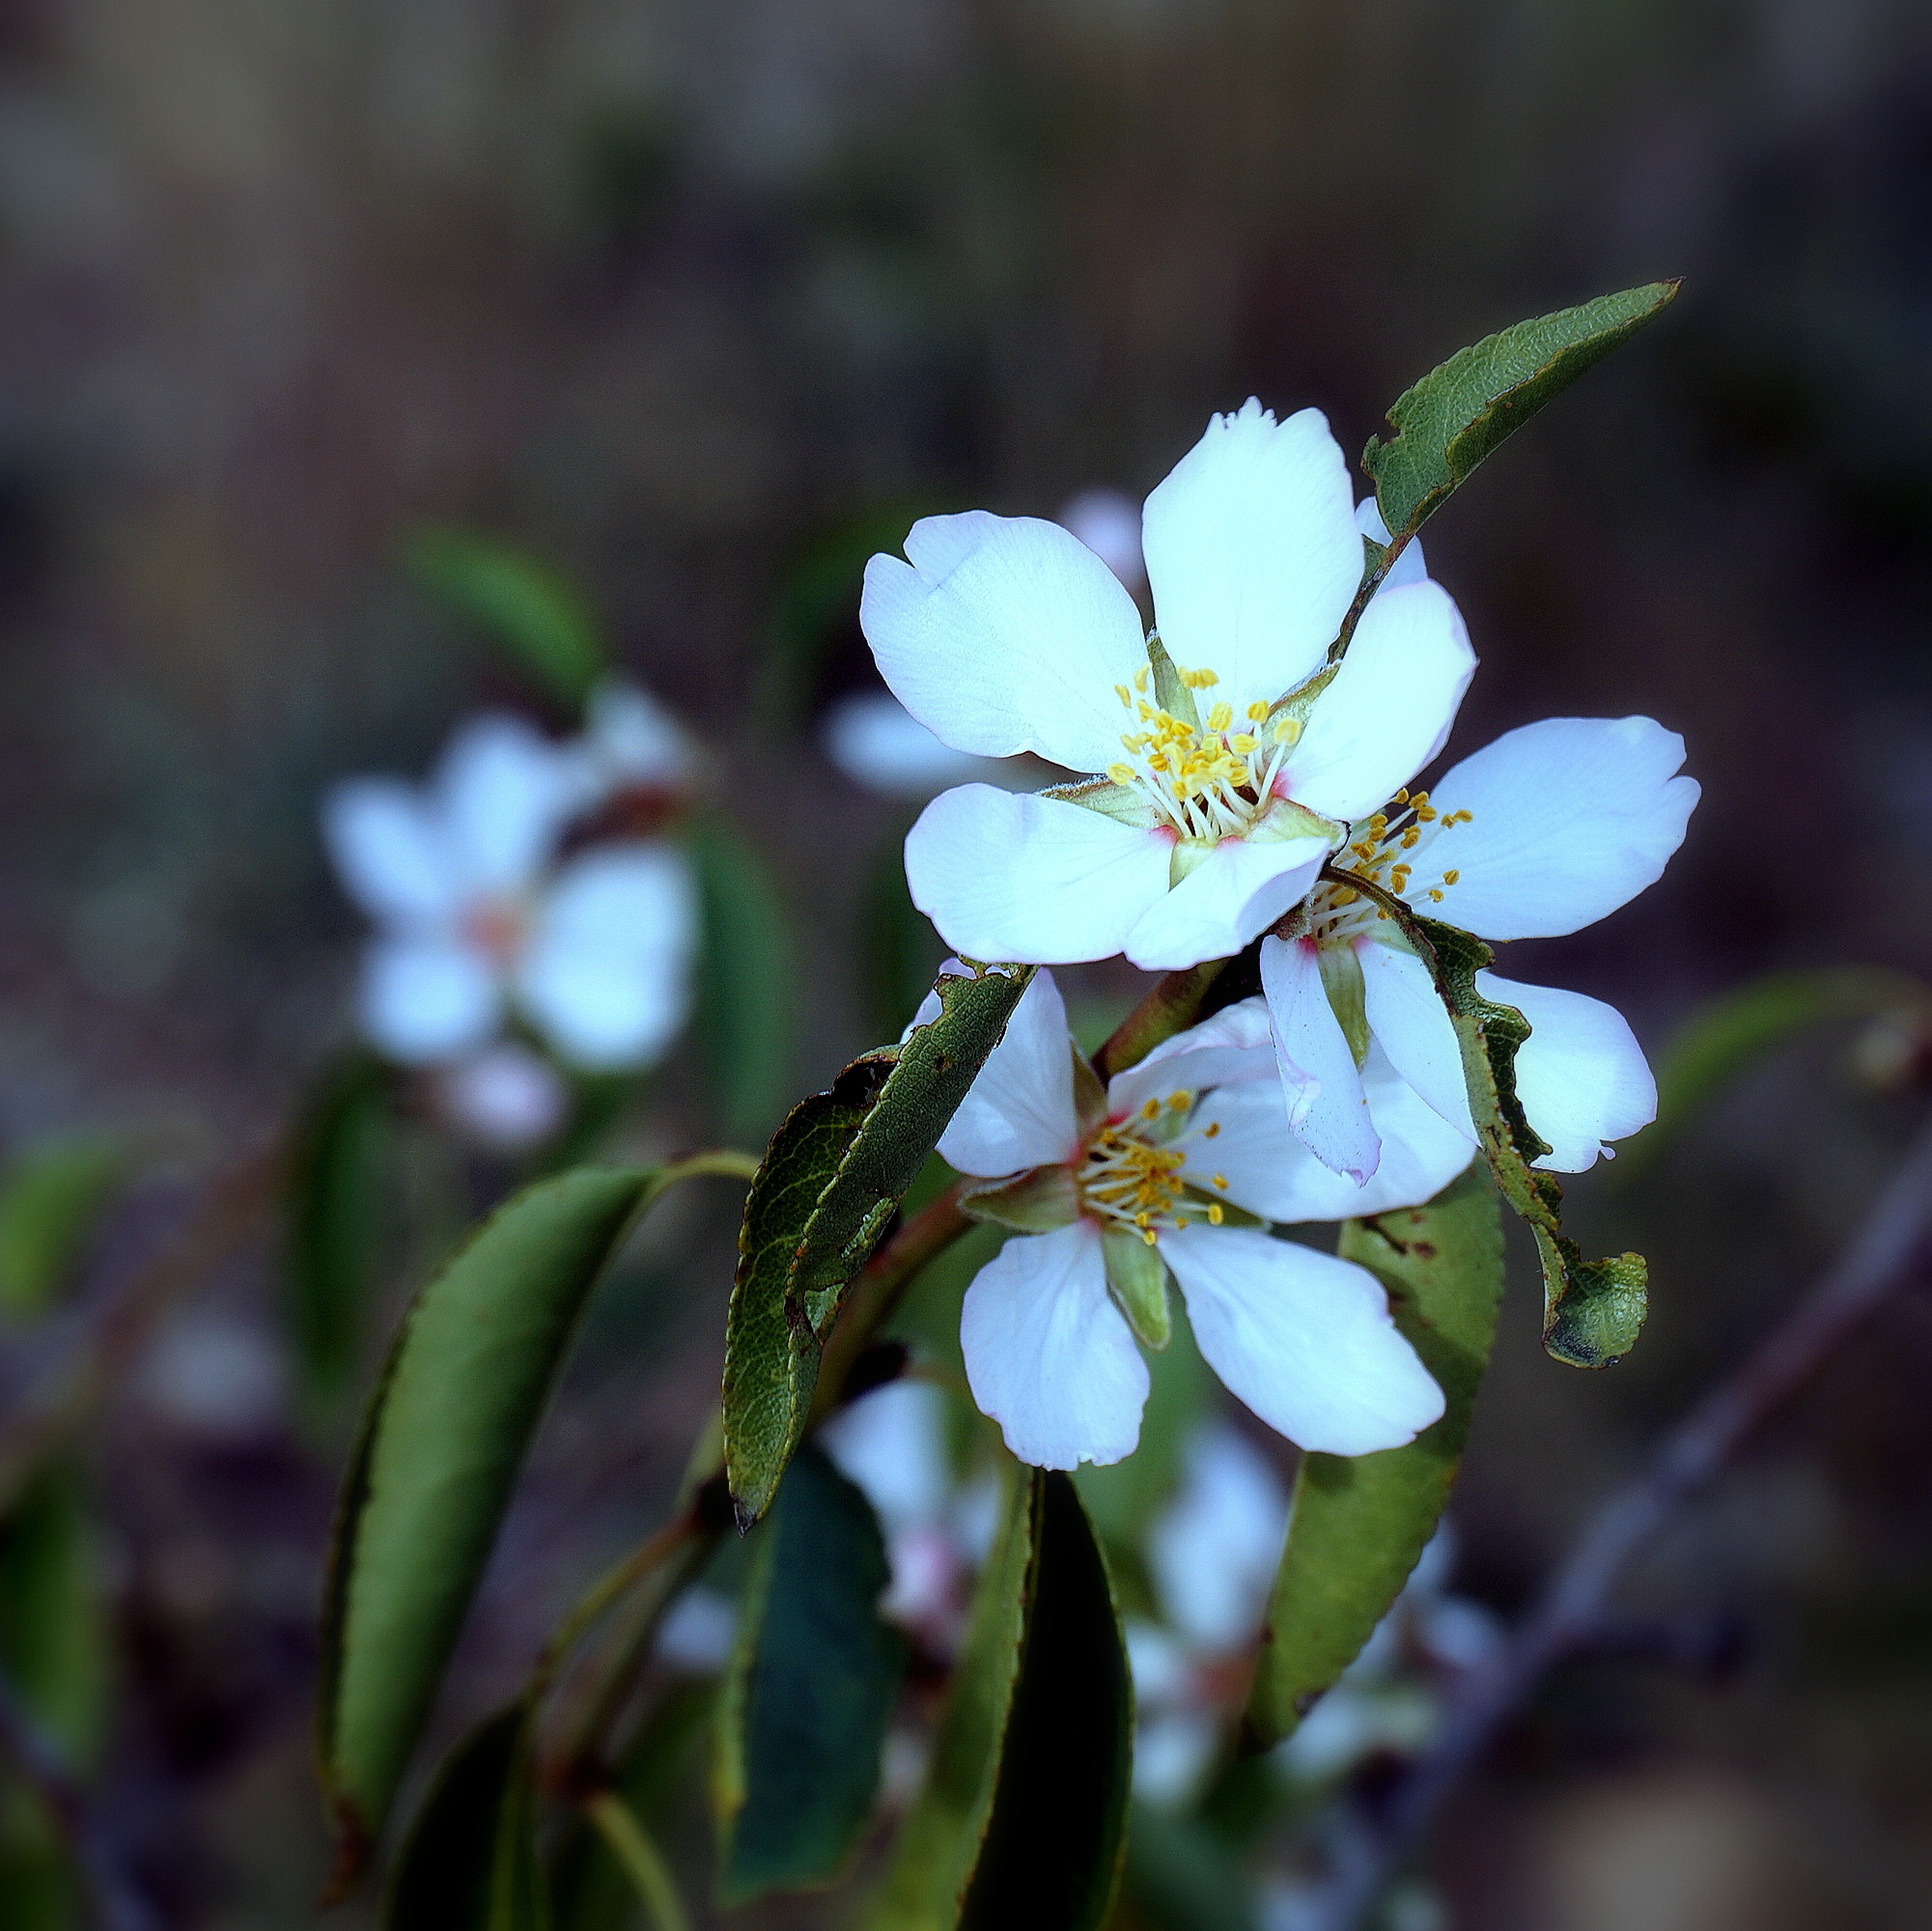
nature, branch, blossom, plant, leaf, flower, petal, food, spring, green, produce, botany, flora, wildflower, close up, shrub, flowering, macro photography, white flowers, flowering plant, almond flower, almond branch in bloom, land plant